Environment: lab
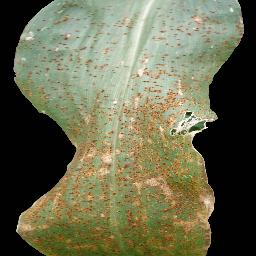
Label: common_rust